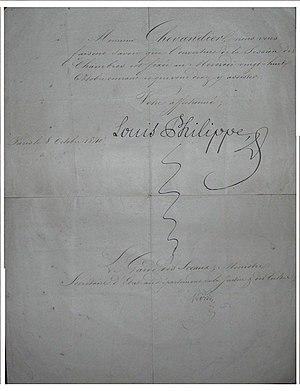
lettre de Louis-Philippe
Auguste Chevandier de Valdrome est un industriel et est un homme politique, député de 1831 à 1837, membre du conseil général du département de la Meurthe, représentant l'arrondissement de Sarrebourg à la chambre des députés pendant trois législatures successives.